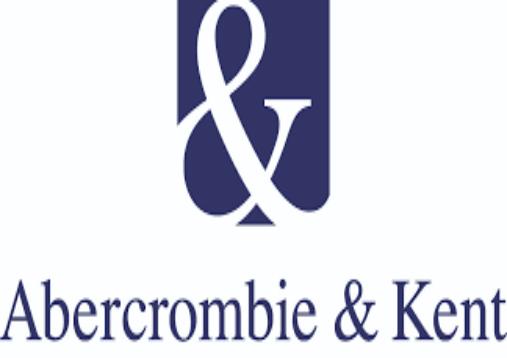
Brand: Abercrombie
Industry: Clothes